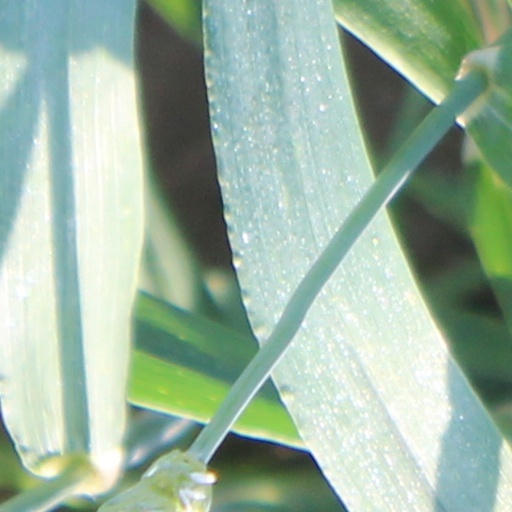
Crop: wheat